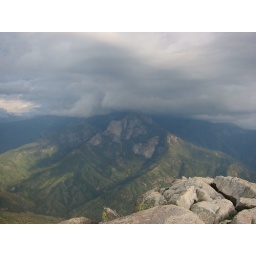
The rocks in the foreground are what I stood on. The mountain in the back is miles away.